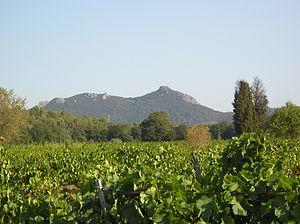
Le massif du Fenouillet, versant nord, vu depuis le Domaine de la Castille, à La Crau"
Le Fenouillet est une montagne du sud du Var, située principalement sur les territoires des communes de Hyères et La Crau.
Le côtes-de-provence La Londe est une dénomination de terroir de l’AOC côtes-de-provence dont le vignoble est situé entre le massif des Maures et la côte de la Méditerranée.